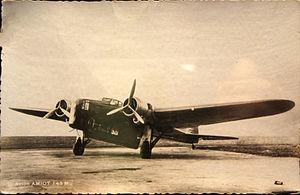
Au Musée du terrain Vraux-Condé . Carte postale collection Abott.
L'Amiot 143 est un bombardier français bimoteur de la Seconde Guerre mondiale.